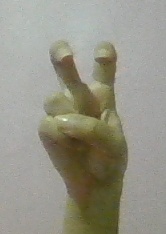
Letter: toot